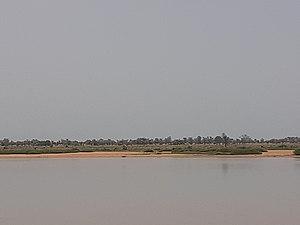
Rive du Tchad frontalière au Cameroun prise depuis la berge de Zébé Marao Cameroun.
Le Cameroun, en forme longue la république du Cameroun, est un pays d'Afrique centrale, situé entre le Nigéria au nord-nord-ouest, le Tchad au nord-nord-est, la République centrafricaine à l'est, la république du Congo au sud-est, le Gabon au sud, la Guinée équatoriale au sud-ouest et le golfe de Guinée au sud-ouest. Les langues officielles sont le français et l'anglais pour un pays qui compte une multitude de langues locales.